Golden calf

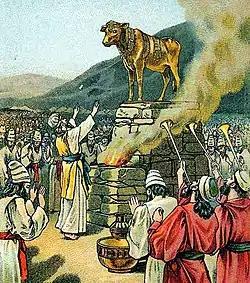
Worshiping the golden calf, as in Exodus 32:1-35, illustration from a Bible card published in 1901 by the Providence Lithograph Company

According to the Torah, the Bible, and the Quran, the golden calf was a cult image made by the Israelites when Moses went up to Mount Sinai. In Hebrew, the incident is known as "the sin of the calf". It is first mentioned in the Book of Exodus.